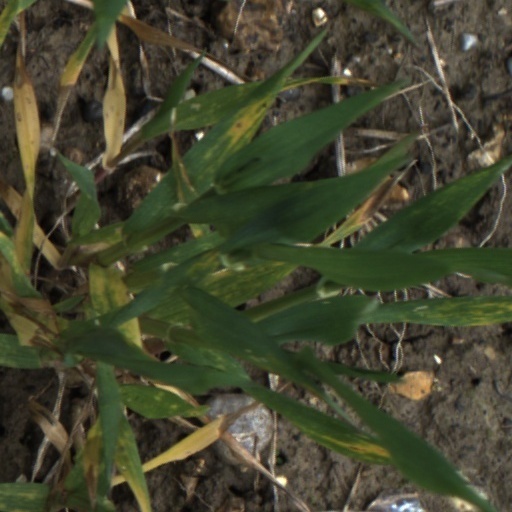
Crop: wheat